USS Barney (DDG-6)

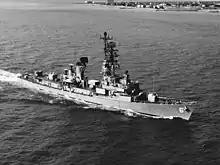
"Barney" underway in 1971

After outfitting at Philadelphia, the guided missile destroyer put to sea on 27 September to conduct pre-shakedown qualification tests off the Virginia Capes and missile firings at Roosevelt Roads near Puerto Rico. At the conclusion of that mission, she arrived in Norfolk, Virginia, on 8 December and remained there until the end of the year. "Barney" embarked upon her shakedown cruise on New Year's Day 1963 and returned to Norfolk on 20 February 1963 for availability alongside a destroyer tender before moving north to the Philadelphia Naval Shipyard in mid-March for a post shakedown overhaul. The guided missile destroyer completed the overhaul on 31 May and began normal operations out of Norfolk with the 2nd Fleet. That fall, she headed for the Mediterranean Sea for a five-month cruise with the 6th Fleet. During that deployment, she made port visits and conducted training operations with units of the 6th Fleet and with ships of Allied navies. The warship returned to Norfolk in March 1964 and resumed operations with the 2nd Fleet.